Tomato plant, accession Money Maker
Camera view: vertical (180 deg); turntable rotation: 0 degrees
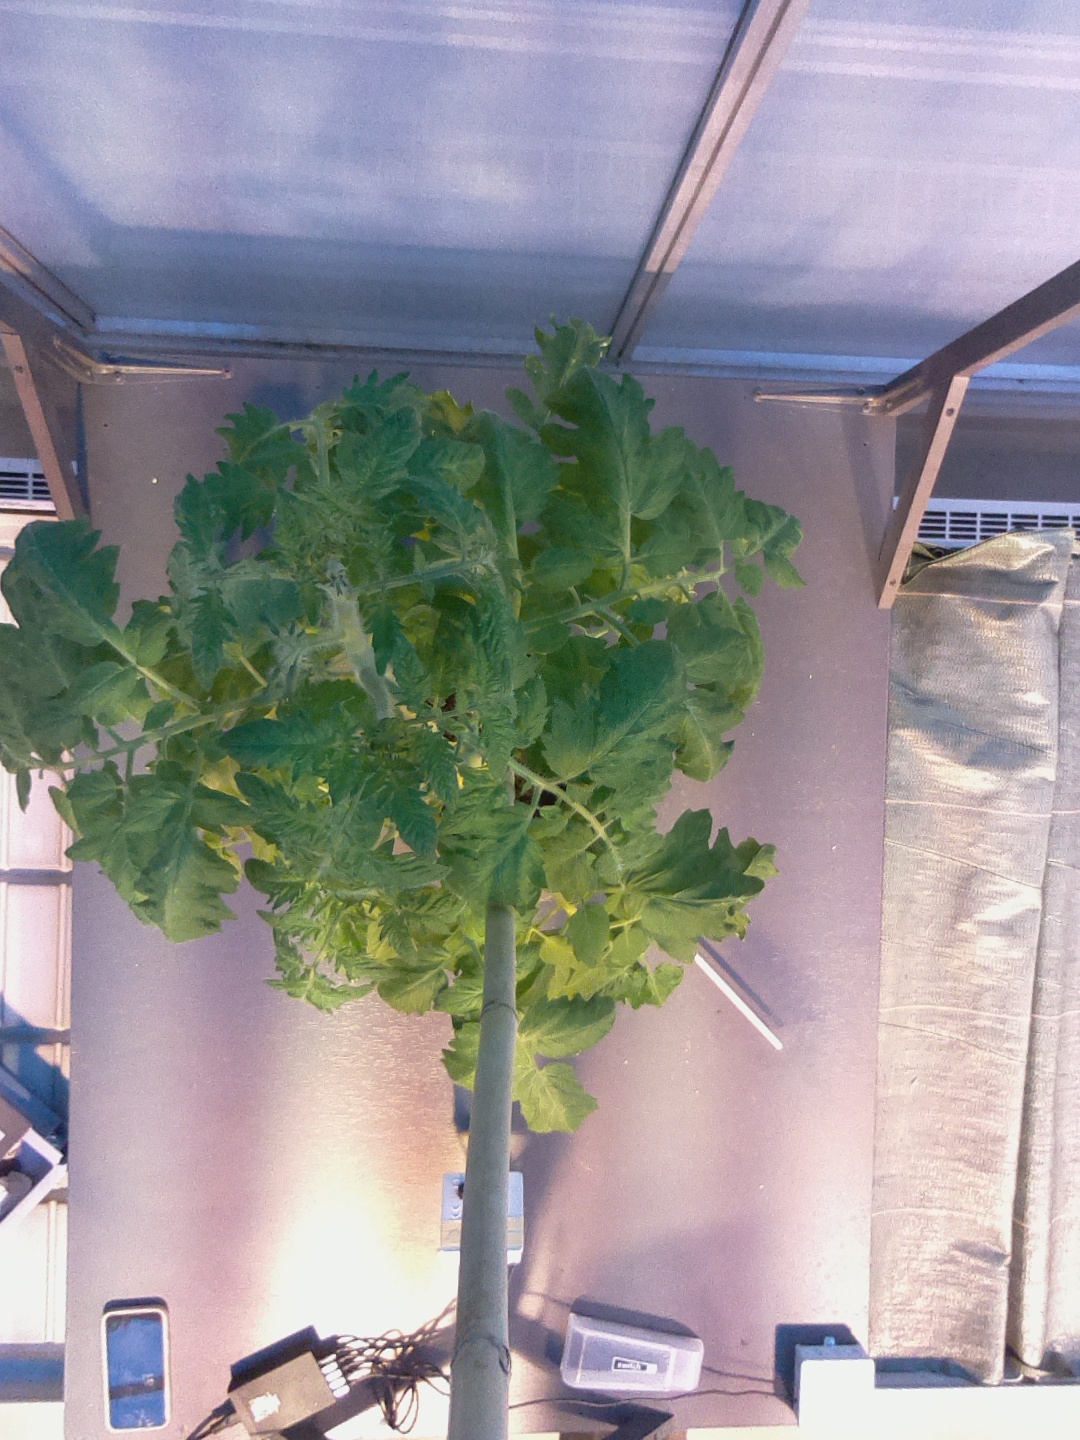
BBCH growth stage 63: 30%-40% of flowers open